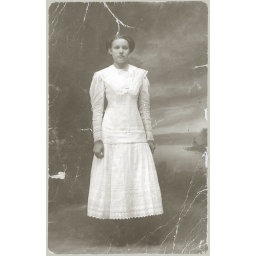
Portrait in a white dress